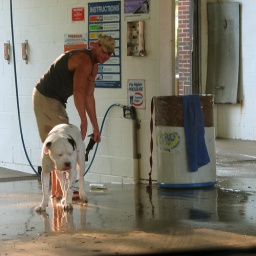
A guy washing his dog at a car wash in Clintonville.